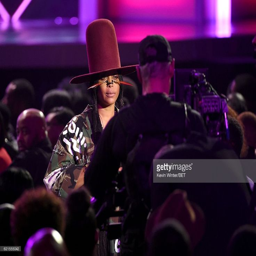
neo soul artist speaks during awards ... web design